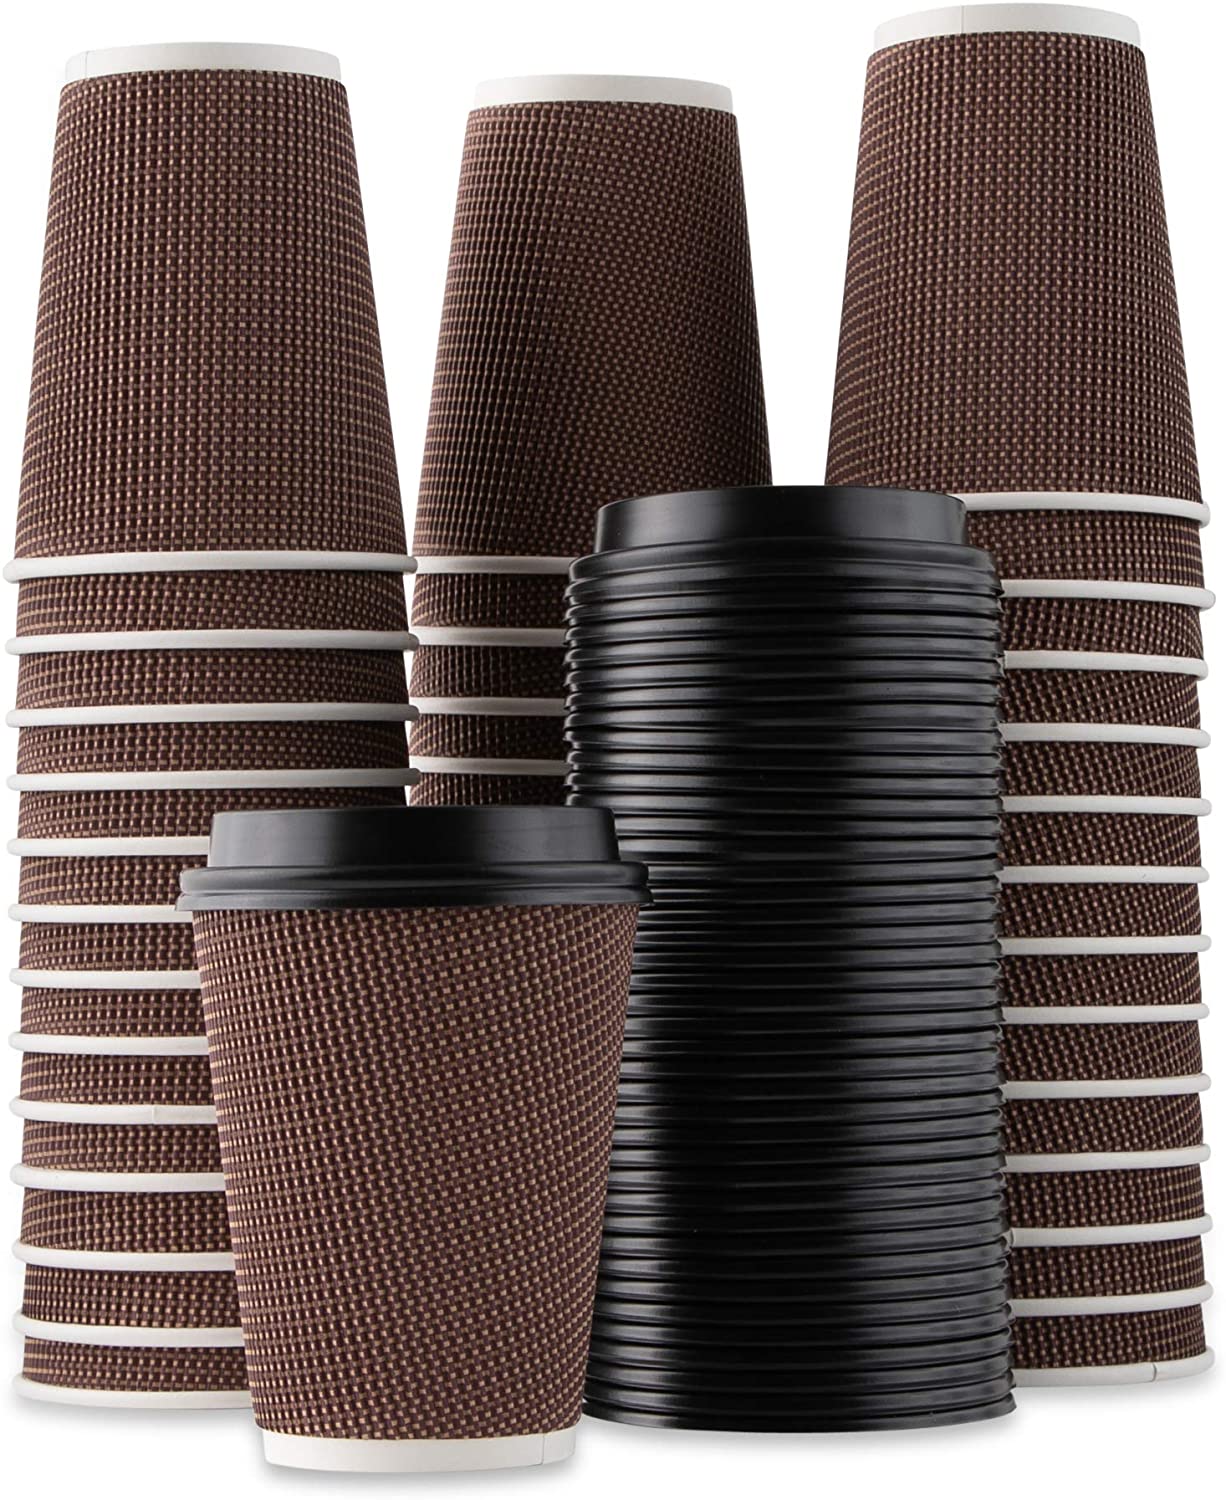
Label: paper